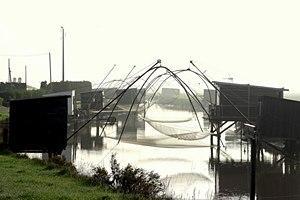
Carrelets avec cabanes vu du Grand Pont sur le Grand Etier de Sallertaine